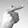
ASL letter: G